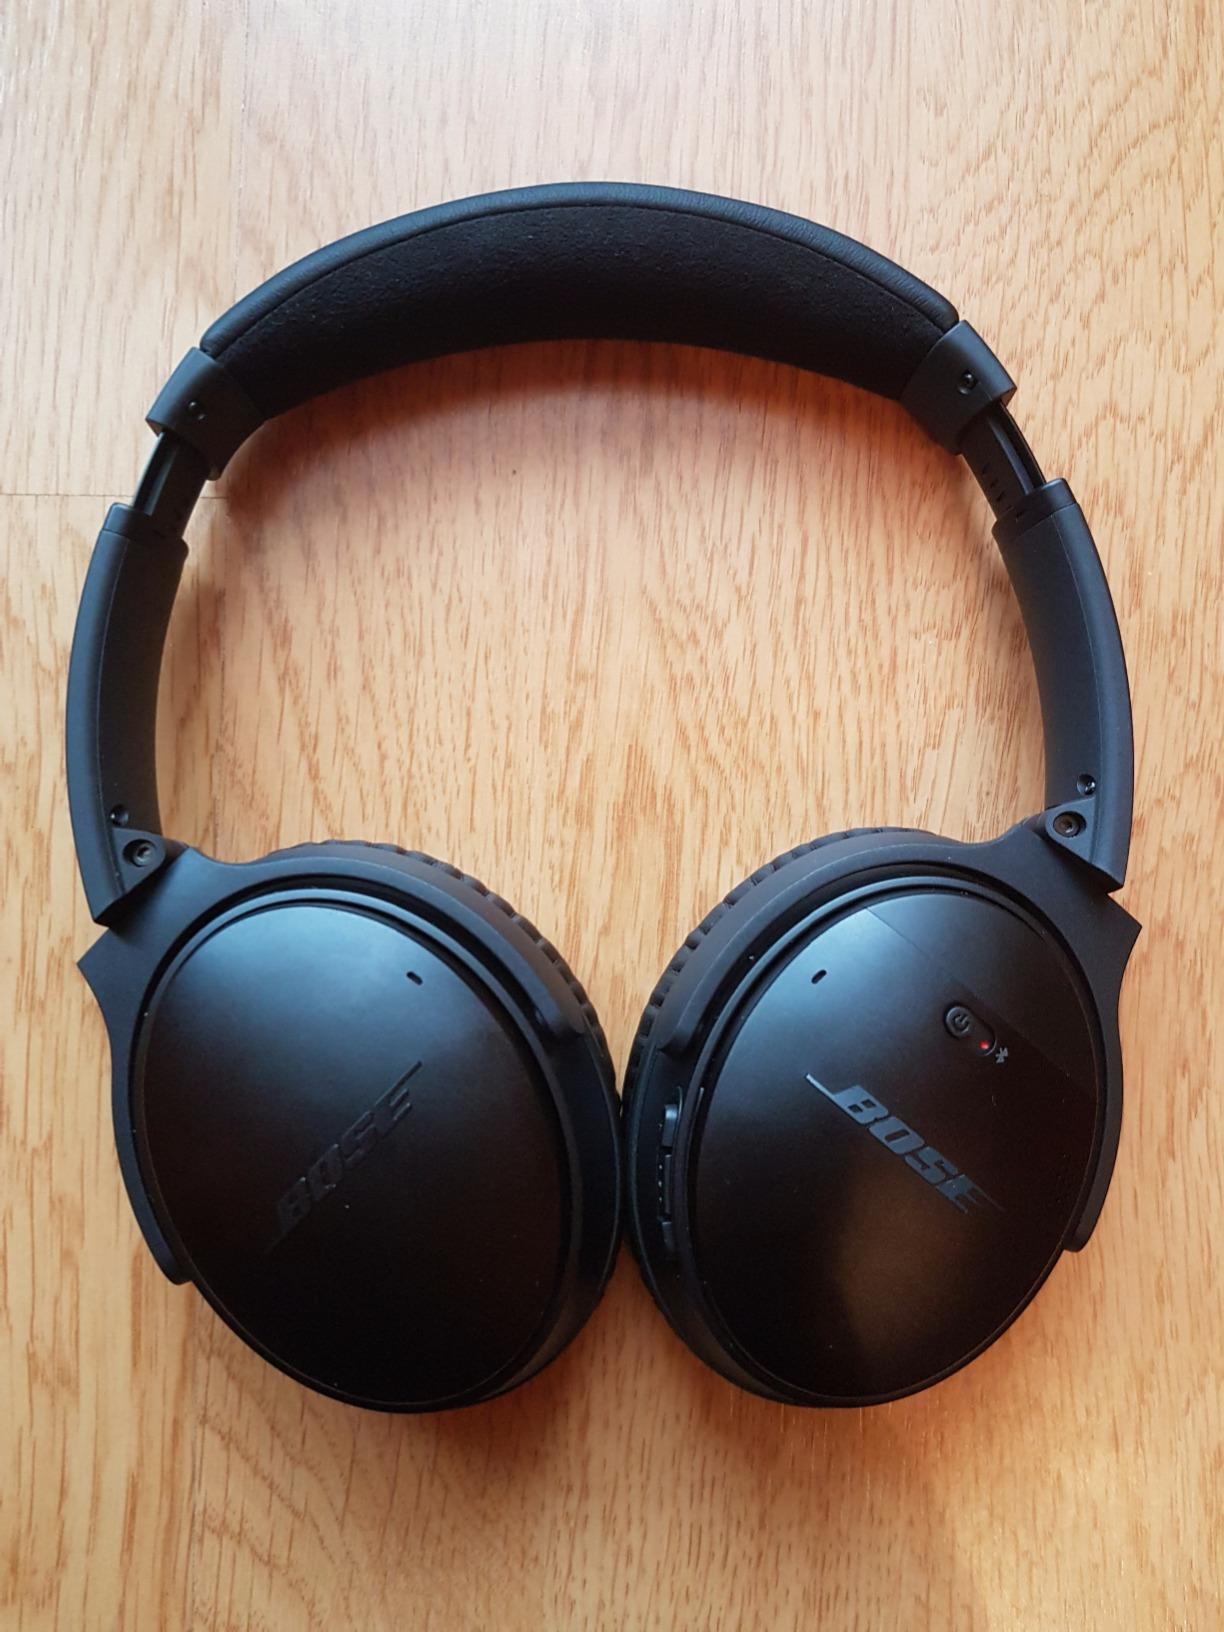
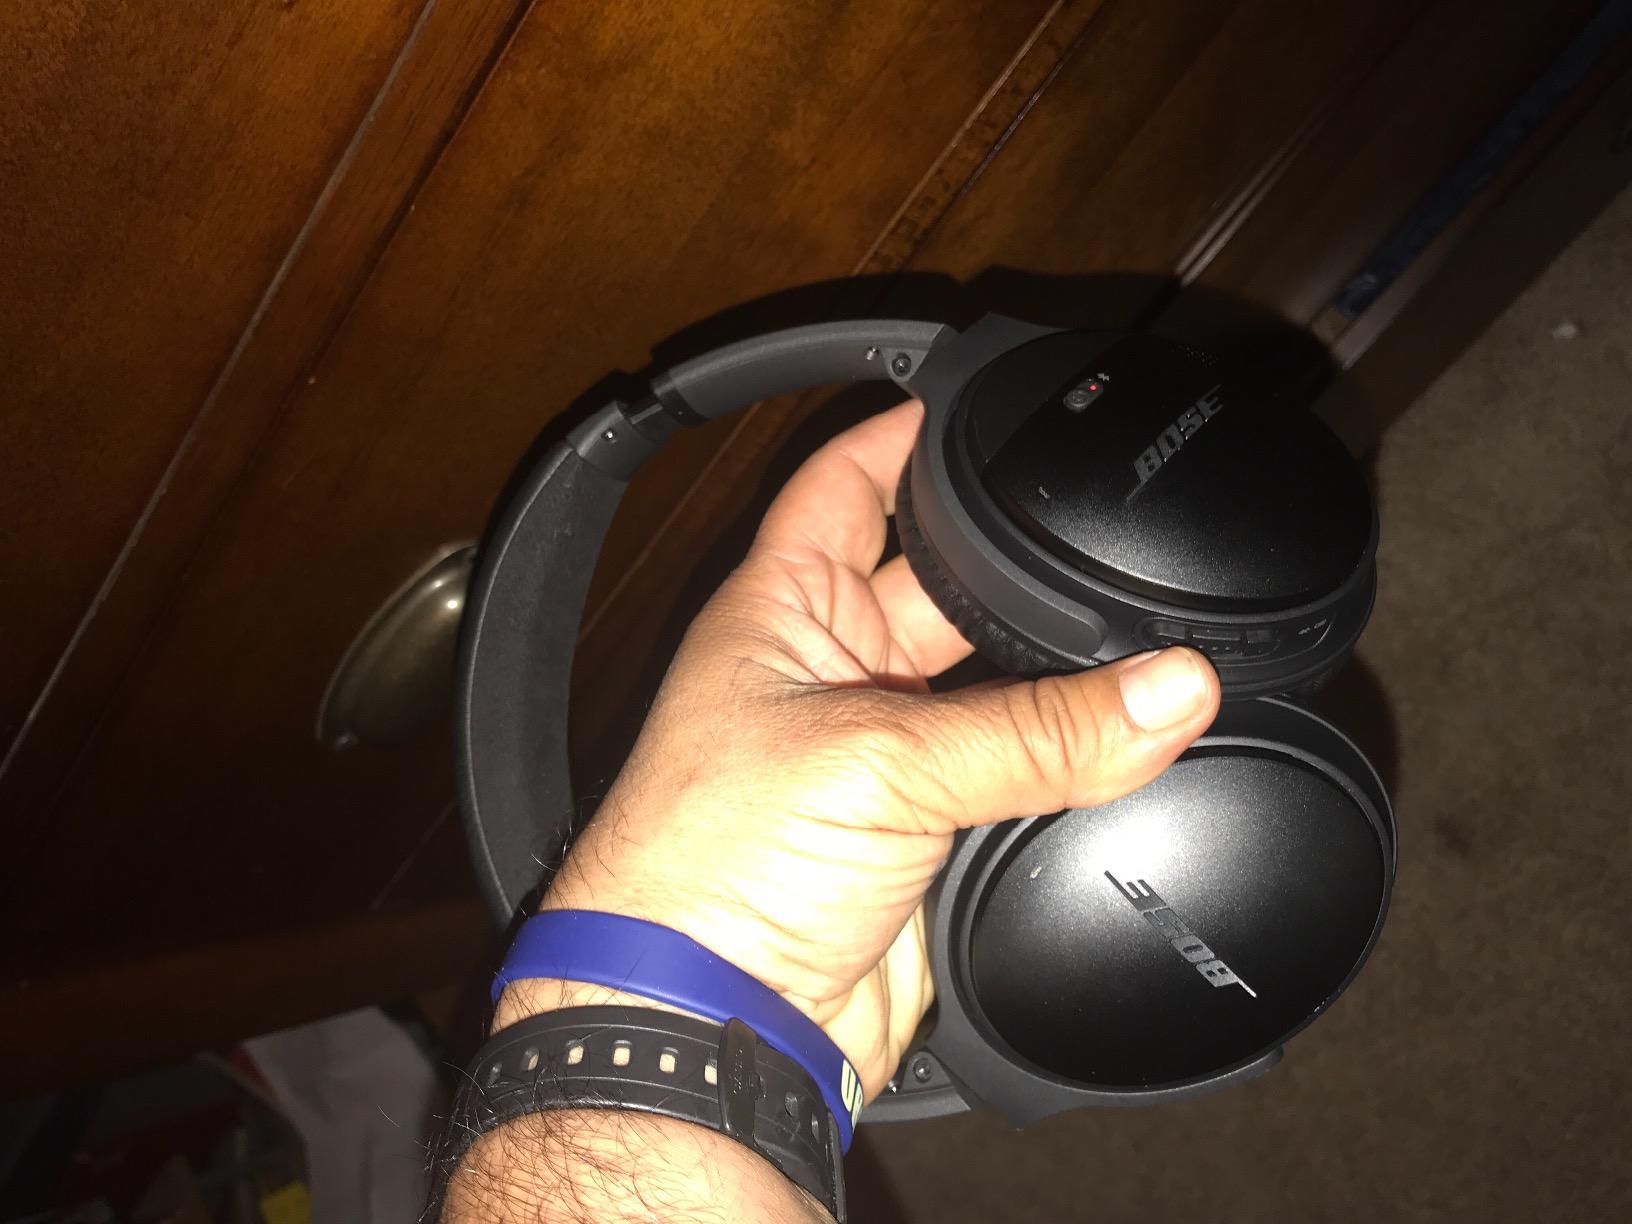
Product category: headphones
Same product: yes